Deacon Blue

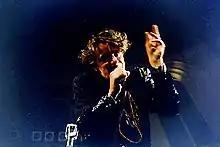
Lead singer Ricky Ross performing live in Amsterdam in 1993

Jon Kelly returned to the producer's chair in 1991 for the album "Fellow Hoodlums". The album was met with more critical approval and peaked at No. 2 on the UK Albums Chart. "Fellow Hoodlums" was followed up by 1993's "Whatever You Say, Say Nothing", a much more experimental album. The album was not as commercially successful as the previous two albums, peaking at No. 4 on the UK Albums Chart. Changing from producer Jon Kelly to the team of Steve Osborne and Paul Oakenfold, this album presented a change in musical style for Deacon Blue. While the band's songwriting remained based in rock and blues, many of the tracks moved into alternative rock territory in their presentation.